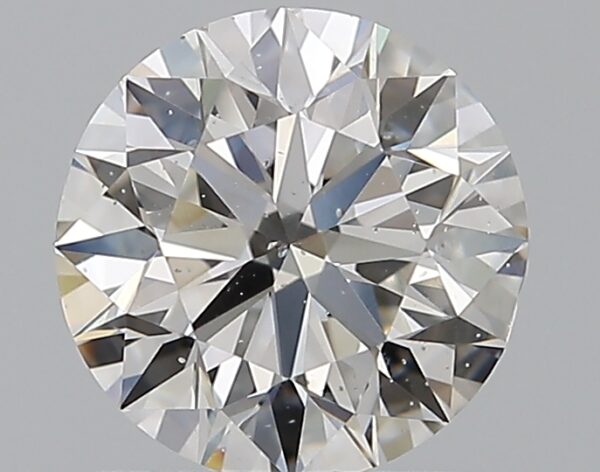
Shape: round
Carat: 1
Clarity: SI1
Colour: F
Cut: EX
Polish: EX
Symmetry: VG
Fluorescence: ST
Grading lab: GIA
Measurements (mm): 6.3 x 6.38 x 3.98